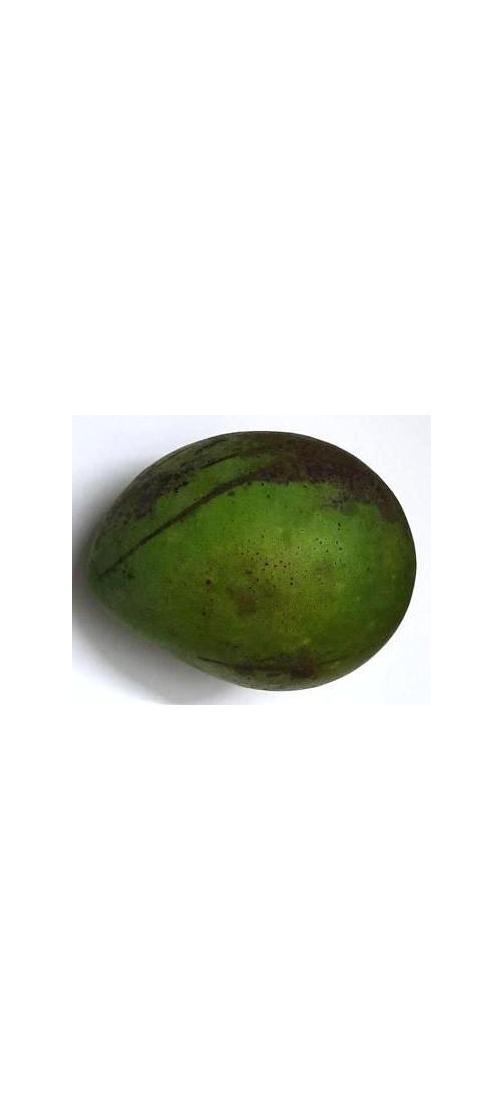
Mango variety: Harivanga